Purisai

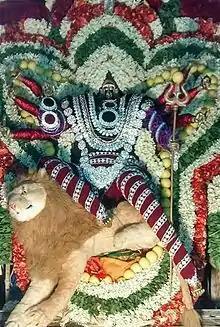
During Aadi month festival at Ellaiamman Temple on 18/7/2014

12 days of Panguni festival in Agatheeswarar temple, Adi festival and Full Moon day celebration in Ellai amman temple adds crown to Purisai village and it is still being considered as family gathering festivals across all religions. Purisai is considered as one of very few villages where Therukoothu culture is still alive through few Kalaimamani award winners. Special School for Therukoothu is also located in this Village.